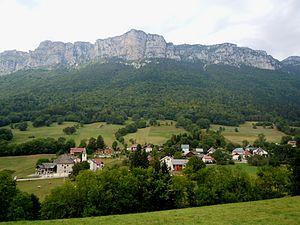
Sainte-Marie-du-Mont (Isère) - Vue générale du hameau les Prés
Sainte-Marie-du-Mont est une commune française située, géographiquement dans le massif de la Chartreuse, administrativement dans le département de l'Isère en région Auvergne-Rhône-Alpes et, autrefois rattachée à l'ancienne province du Dauphiné et limitrophe de l'ancien duché de Savoie.